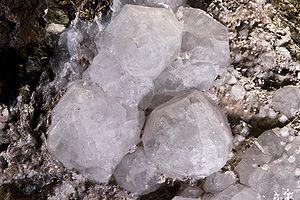
Analcime Localité
Les tectosilicates sont des minéraux du groupe des silicates qui définissent un sous-groupe où le type d'architecture correspond à une polymérisation maximale ; architecture à charpente tridimensionnelle ; le rapport Si/O est égal à 0,5.
L’analcime est une espèce minérale du groupe des silicates composée de sodium hydraté et d'aluminium. Sa formule chimique est NaAlSi₂O₆·H₂O avec des traces de potassium et de calcium pouvant se substituer au sodium.